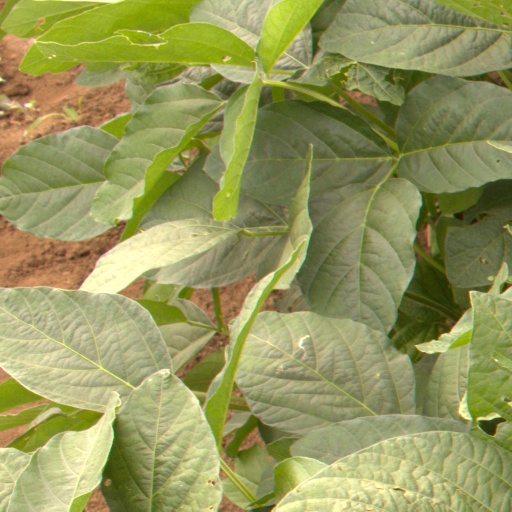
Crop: soybean